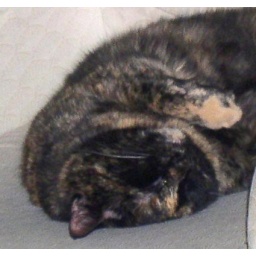
Willow in blue chair